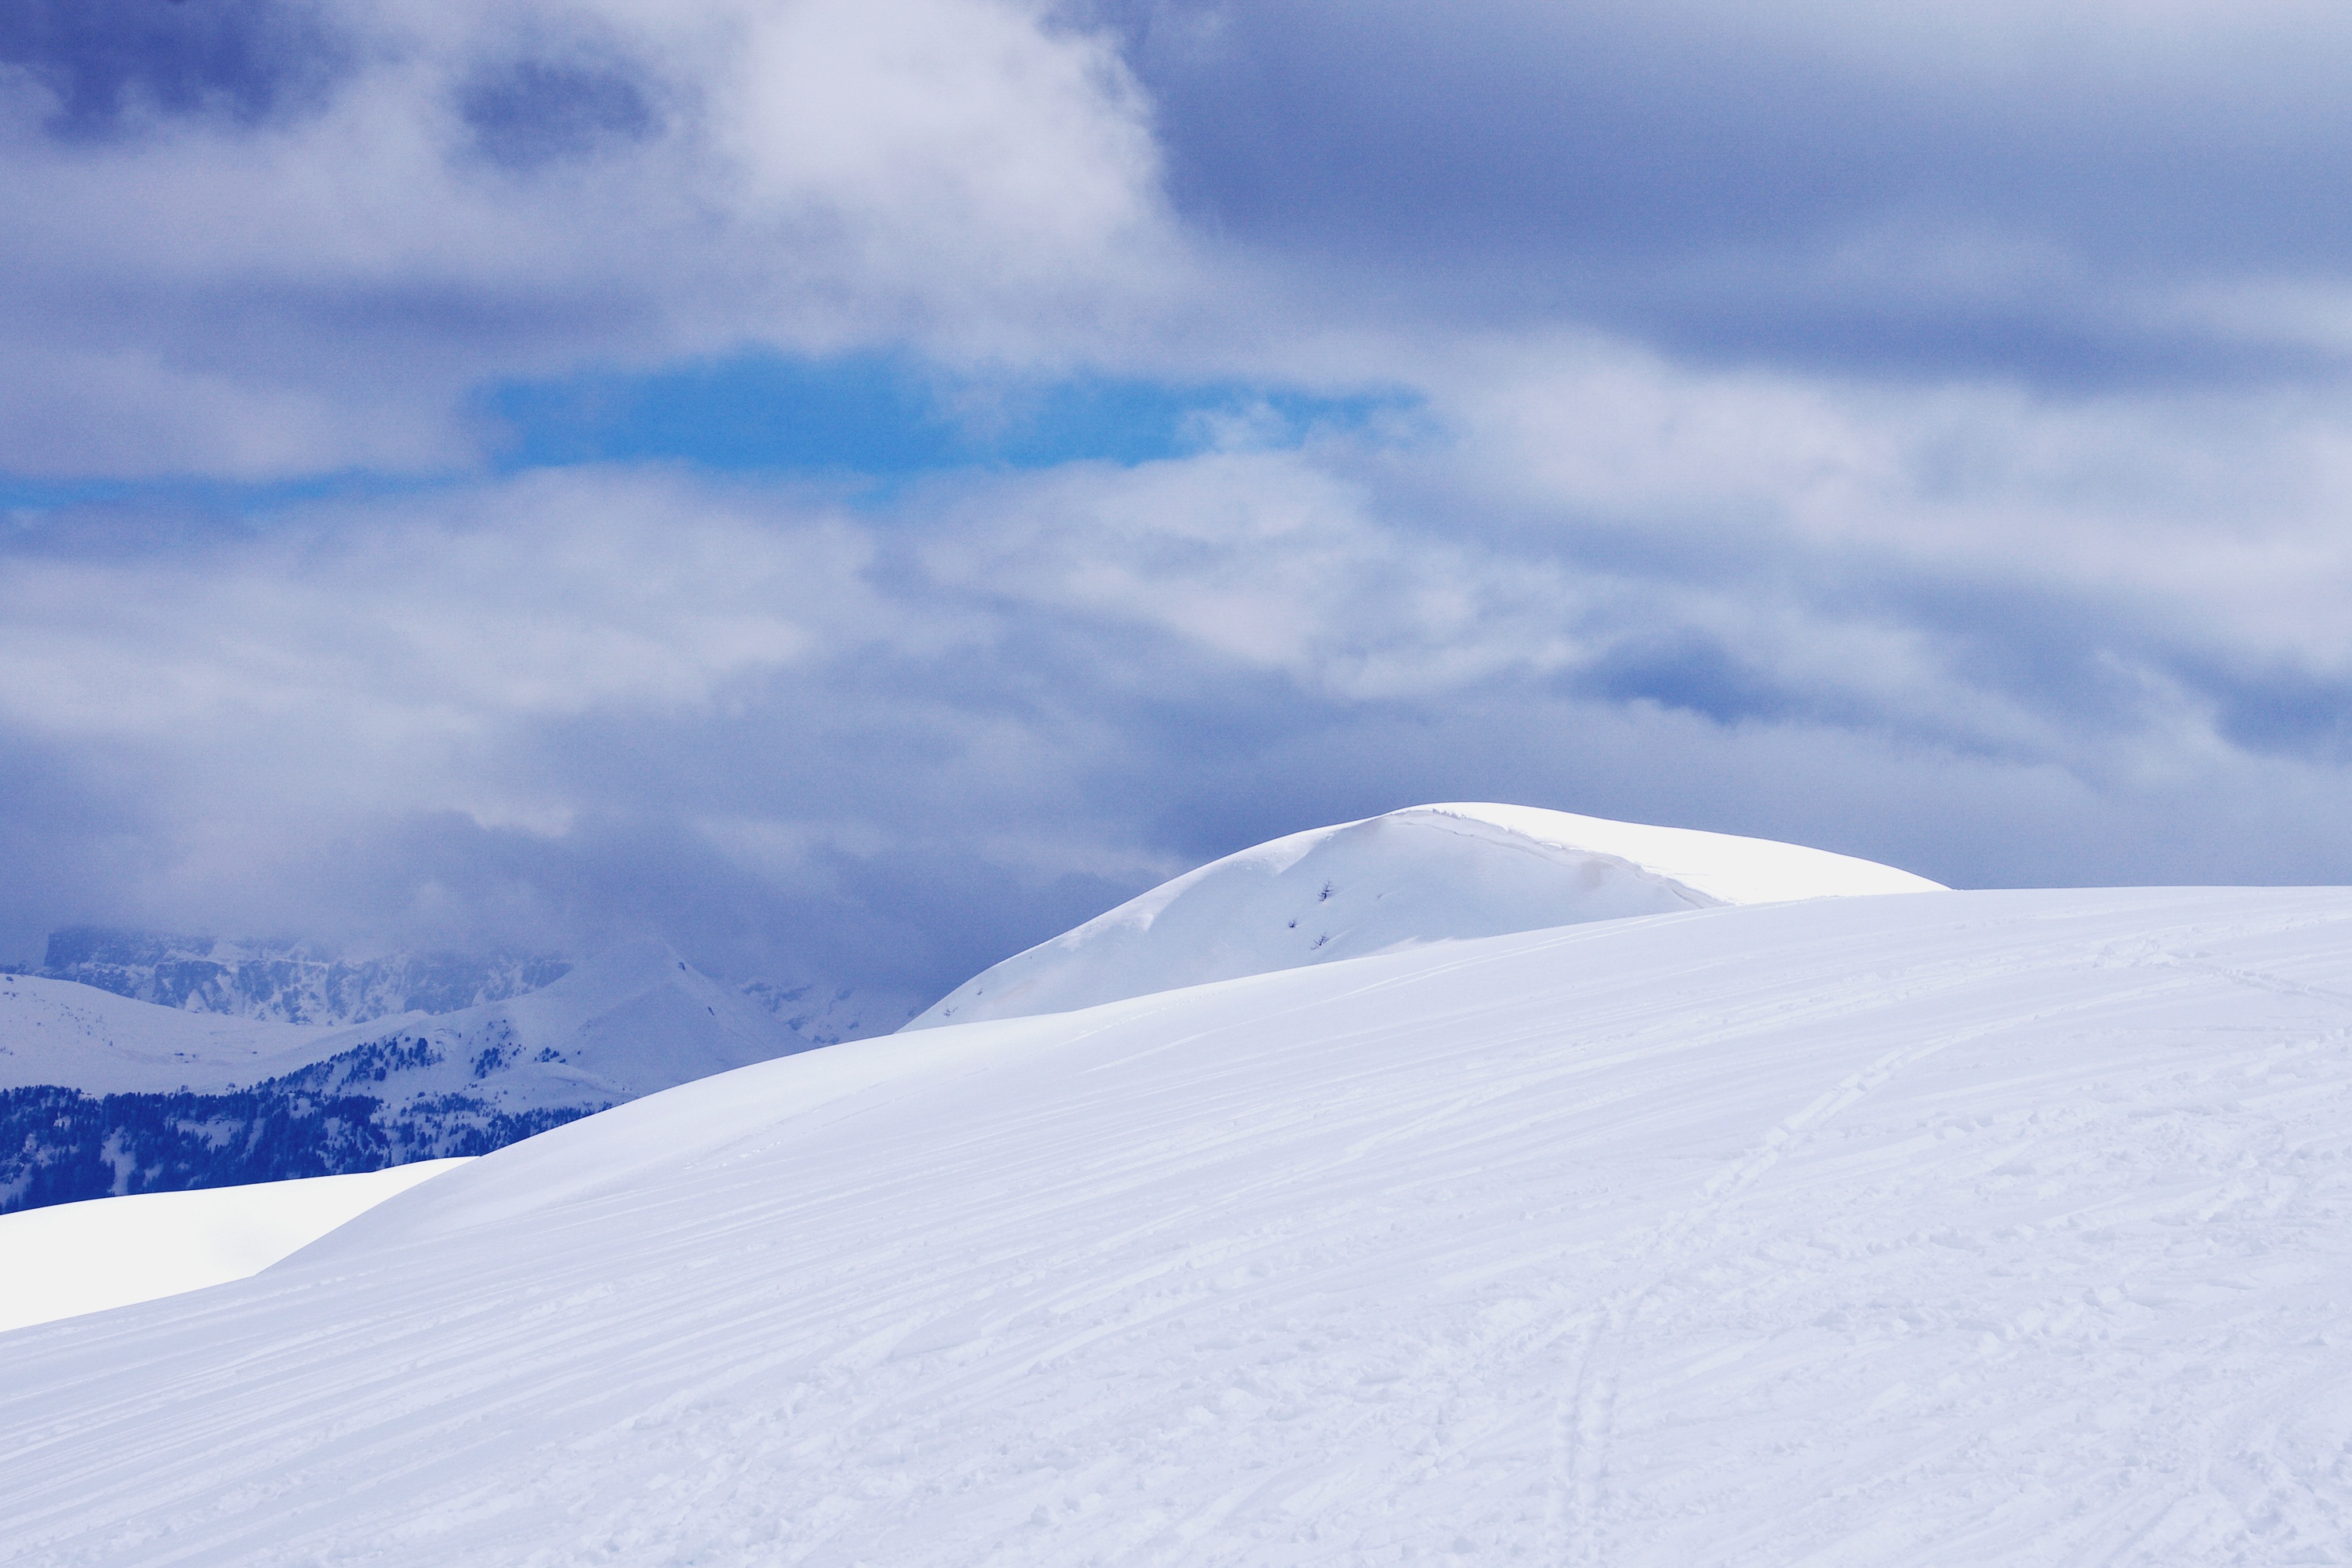
mountain, snow, cold, winter, cloud, white, mountain range, weather, italy, arctic, skiing, ridge, summit, winter landscape, winter sport, alps, plateau, veneto, piste, sci, dolomites, belluno, landform, ski touring, arctic ocean, arabba, geographical feature, mountainous landforms, geological phenomenon, dolomiti superski